South Dakota-class battleship (1920)

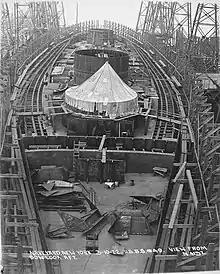
"South Dakota" under construction

Events abroad like the Japanese Twenty-One Demands on China in early 1915, German attempts to begin unrestricted submarine warfare and the sinking of the "Lusitania" in May exposed US weaknesses to the public eye. They caused Wilson to reconsider his position and he ordered the Secretaries of War and Navy to plan for mobilization in July. The General Board argued that the Navy should be the equal to the strongest navy in the world, that of the British, not just to the most likely enemy, Imperial Germany, and advocated for construction of 10 battleships over five years, together with battlecruisers and smaller ships. Congress was debating the appropriation bill while the Battle of Jutland occurred in at the end of May 1916 and the British victory confirmed the value of the battleship in eyes of the Congressmen. They compressed the General Board's program into three years with four ships in FY 1917 and three in each of the following years. The first four ships, which became the "Colorado" class, were only modest improvements over the preceding , but the changed attitude towards battleships allowed the General Board to propose much more powerful, and expensive, ships for the last two batches. The maximum price was set at $21,000,000.